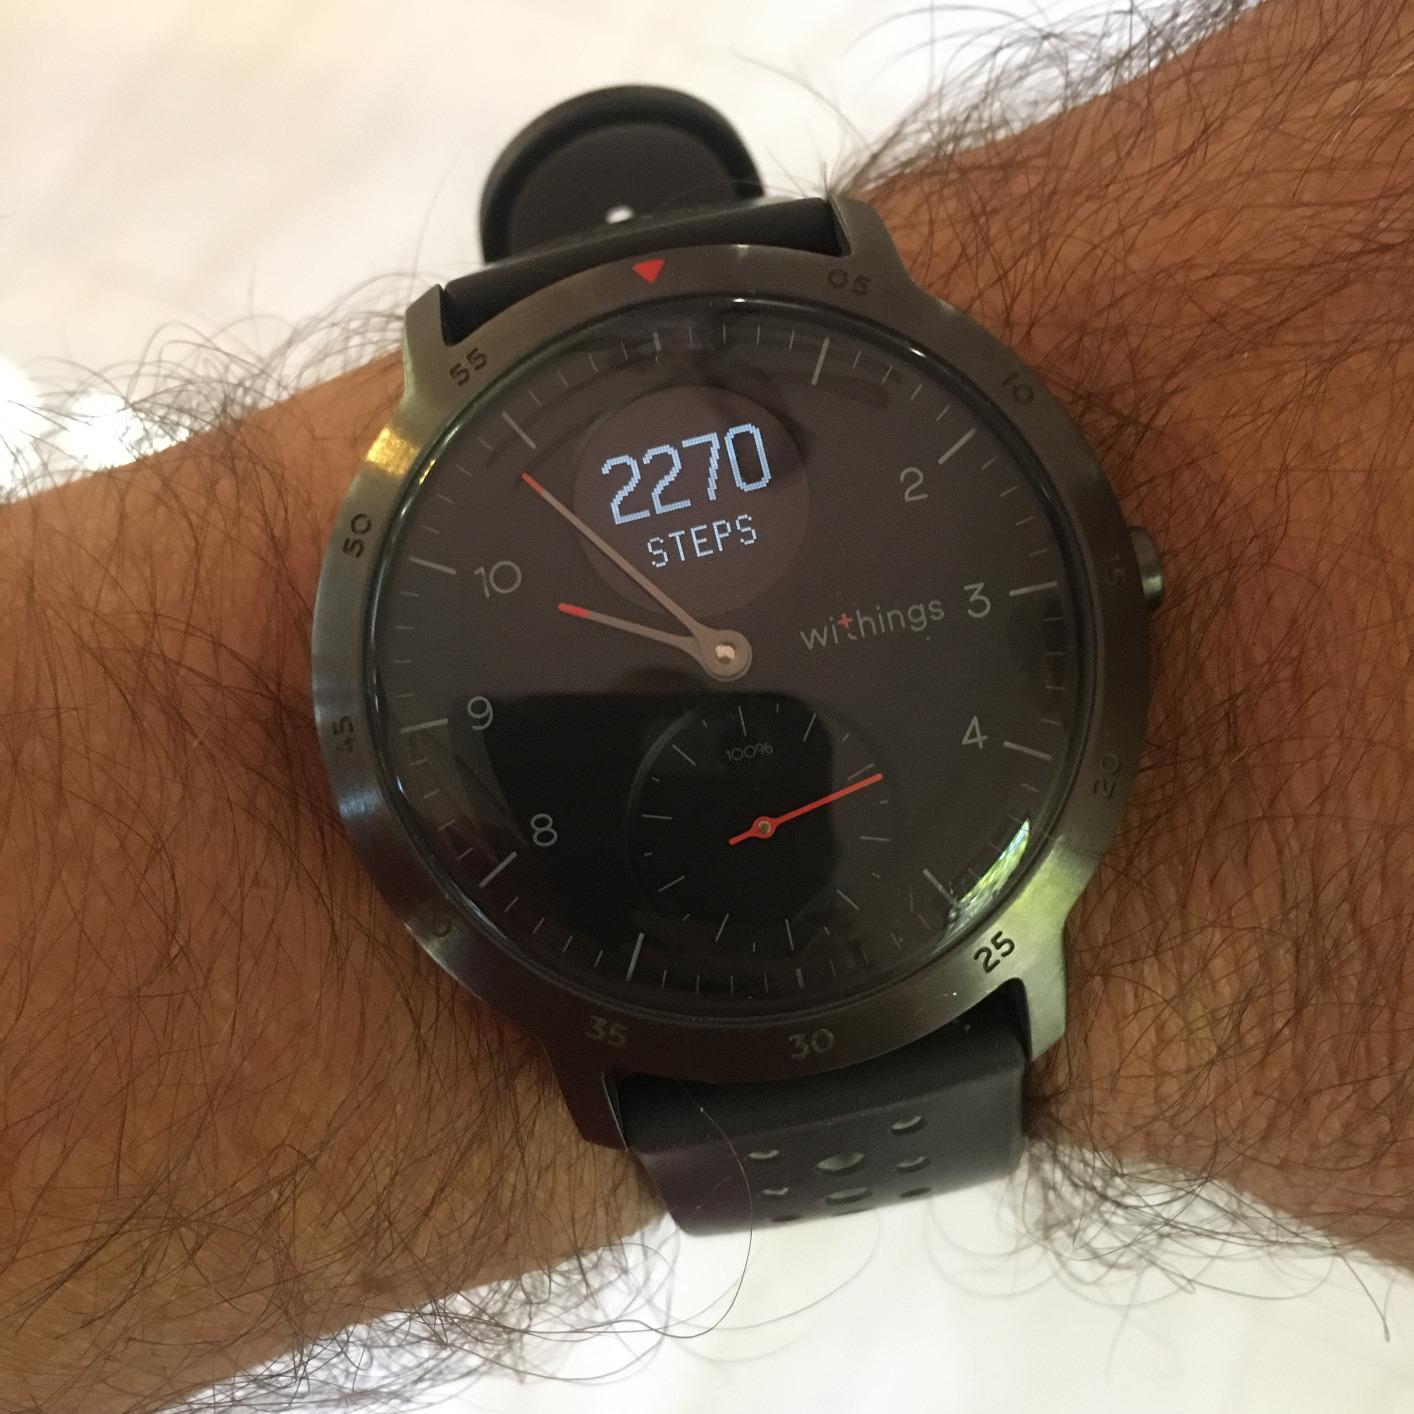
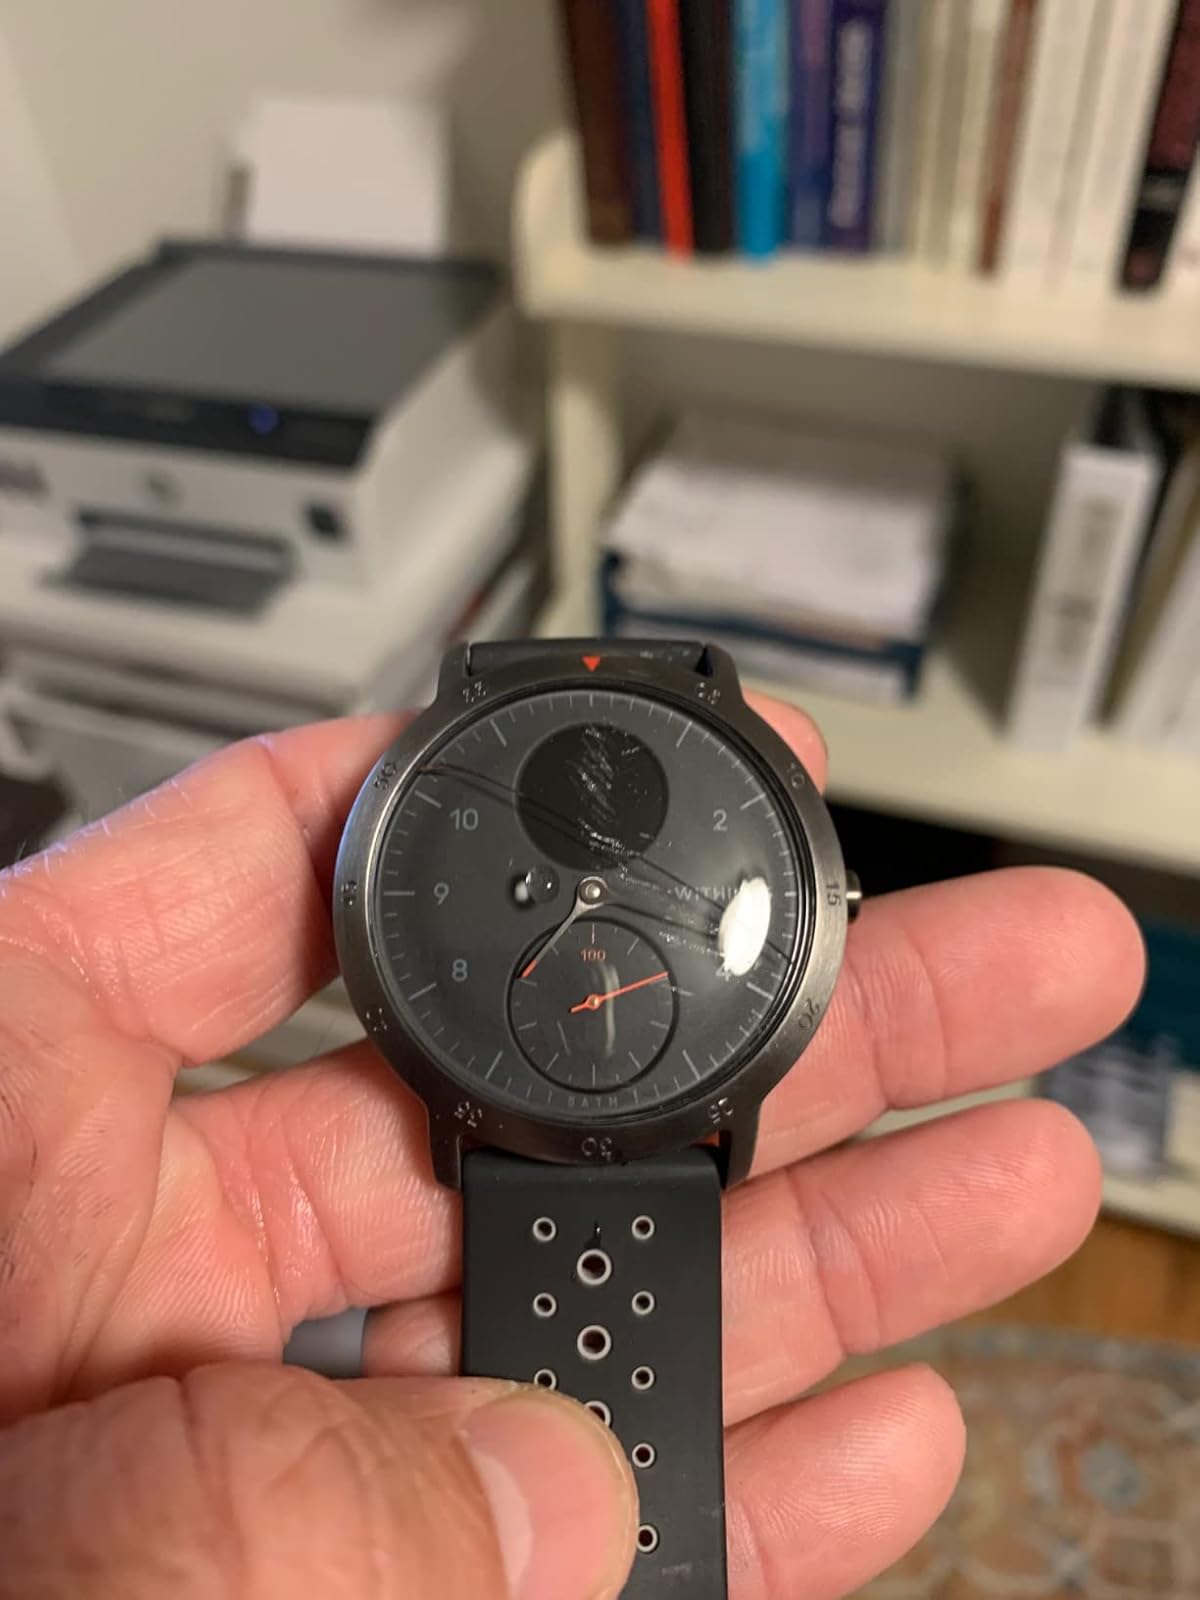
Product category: smartwatch
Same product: yes